Bank of America

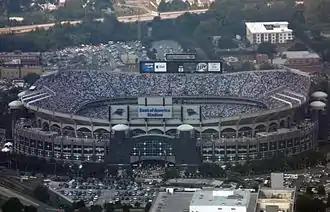
Bank of America Stadium, home to the Carolina Panthers of the National Football League

Consumer Banking, the largest division in the company, provides financial services to consumers and small businesses including, banking, investments, merchant services, and lending products including business loans, mortgages, and credit cards. It provides stockbroker services via Merrill Edge, a specific division for investment and related services, such as research and call center counsel, after Merrill Lynch became a subsidiary of Bank of America. The consumer banking division represented 38% of the company's total revenue in 2016. The company earns revenue from interest income, service charges, and fees. In addition, the company is a mortgage servicer. It competes primarily with the retail banking arms of America's three other megabanks: Citigroup, JPMorgan Chase, and Wells Fargo. The Consumer Banking organization includes over 4,600 retail financial centers and approximately 15,900 automated teller machines.